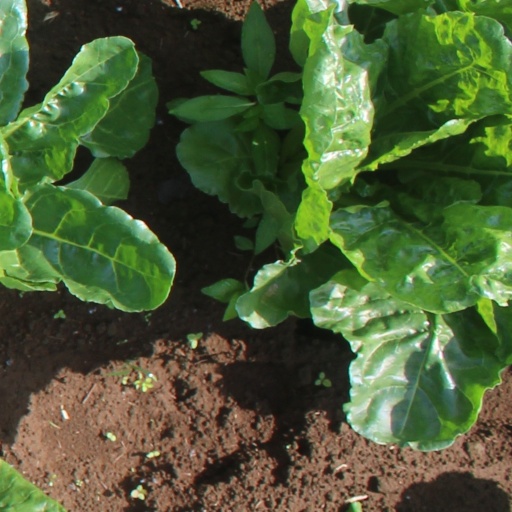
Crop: sugar beet